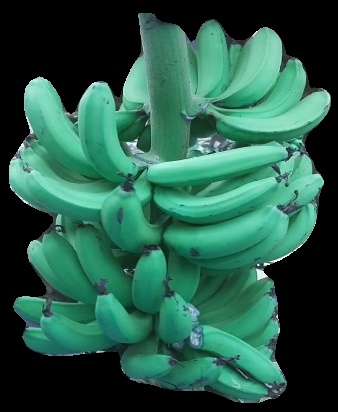
Variety: pachbale
Grade: grade3